2014 Texas Revolution season

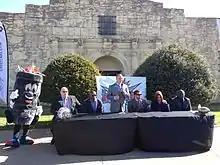
Team president Tommy Benizio, general manager Tim Brown, and head coach Chris Williams introduce running back Jennifer Welter on January 24, 2014.

On November 7, the team signed rookie quarterback Jimmy Coy. Coy lead the Saint Xavier Cougars to victory in the NAIA Football National Championship in 2011 and was named NAIA Football Player of the Year Award in 2012. In April 2013, Coy was signed by the Chicago Bears of the National Football League as their only quarterback at their rookie minicamp. In June, he briefly joined the Calgary Stampeders of the Canadian Football League.